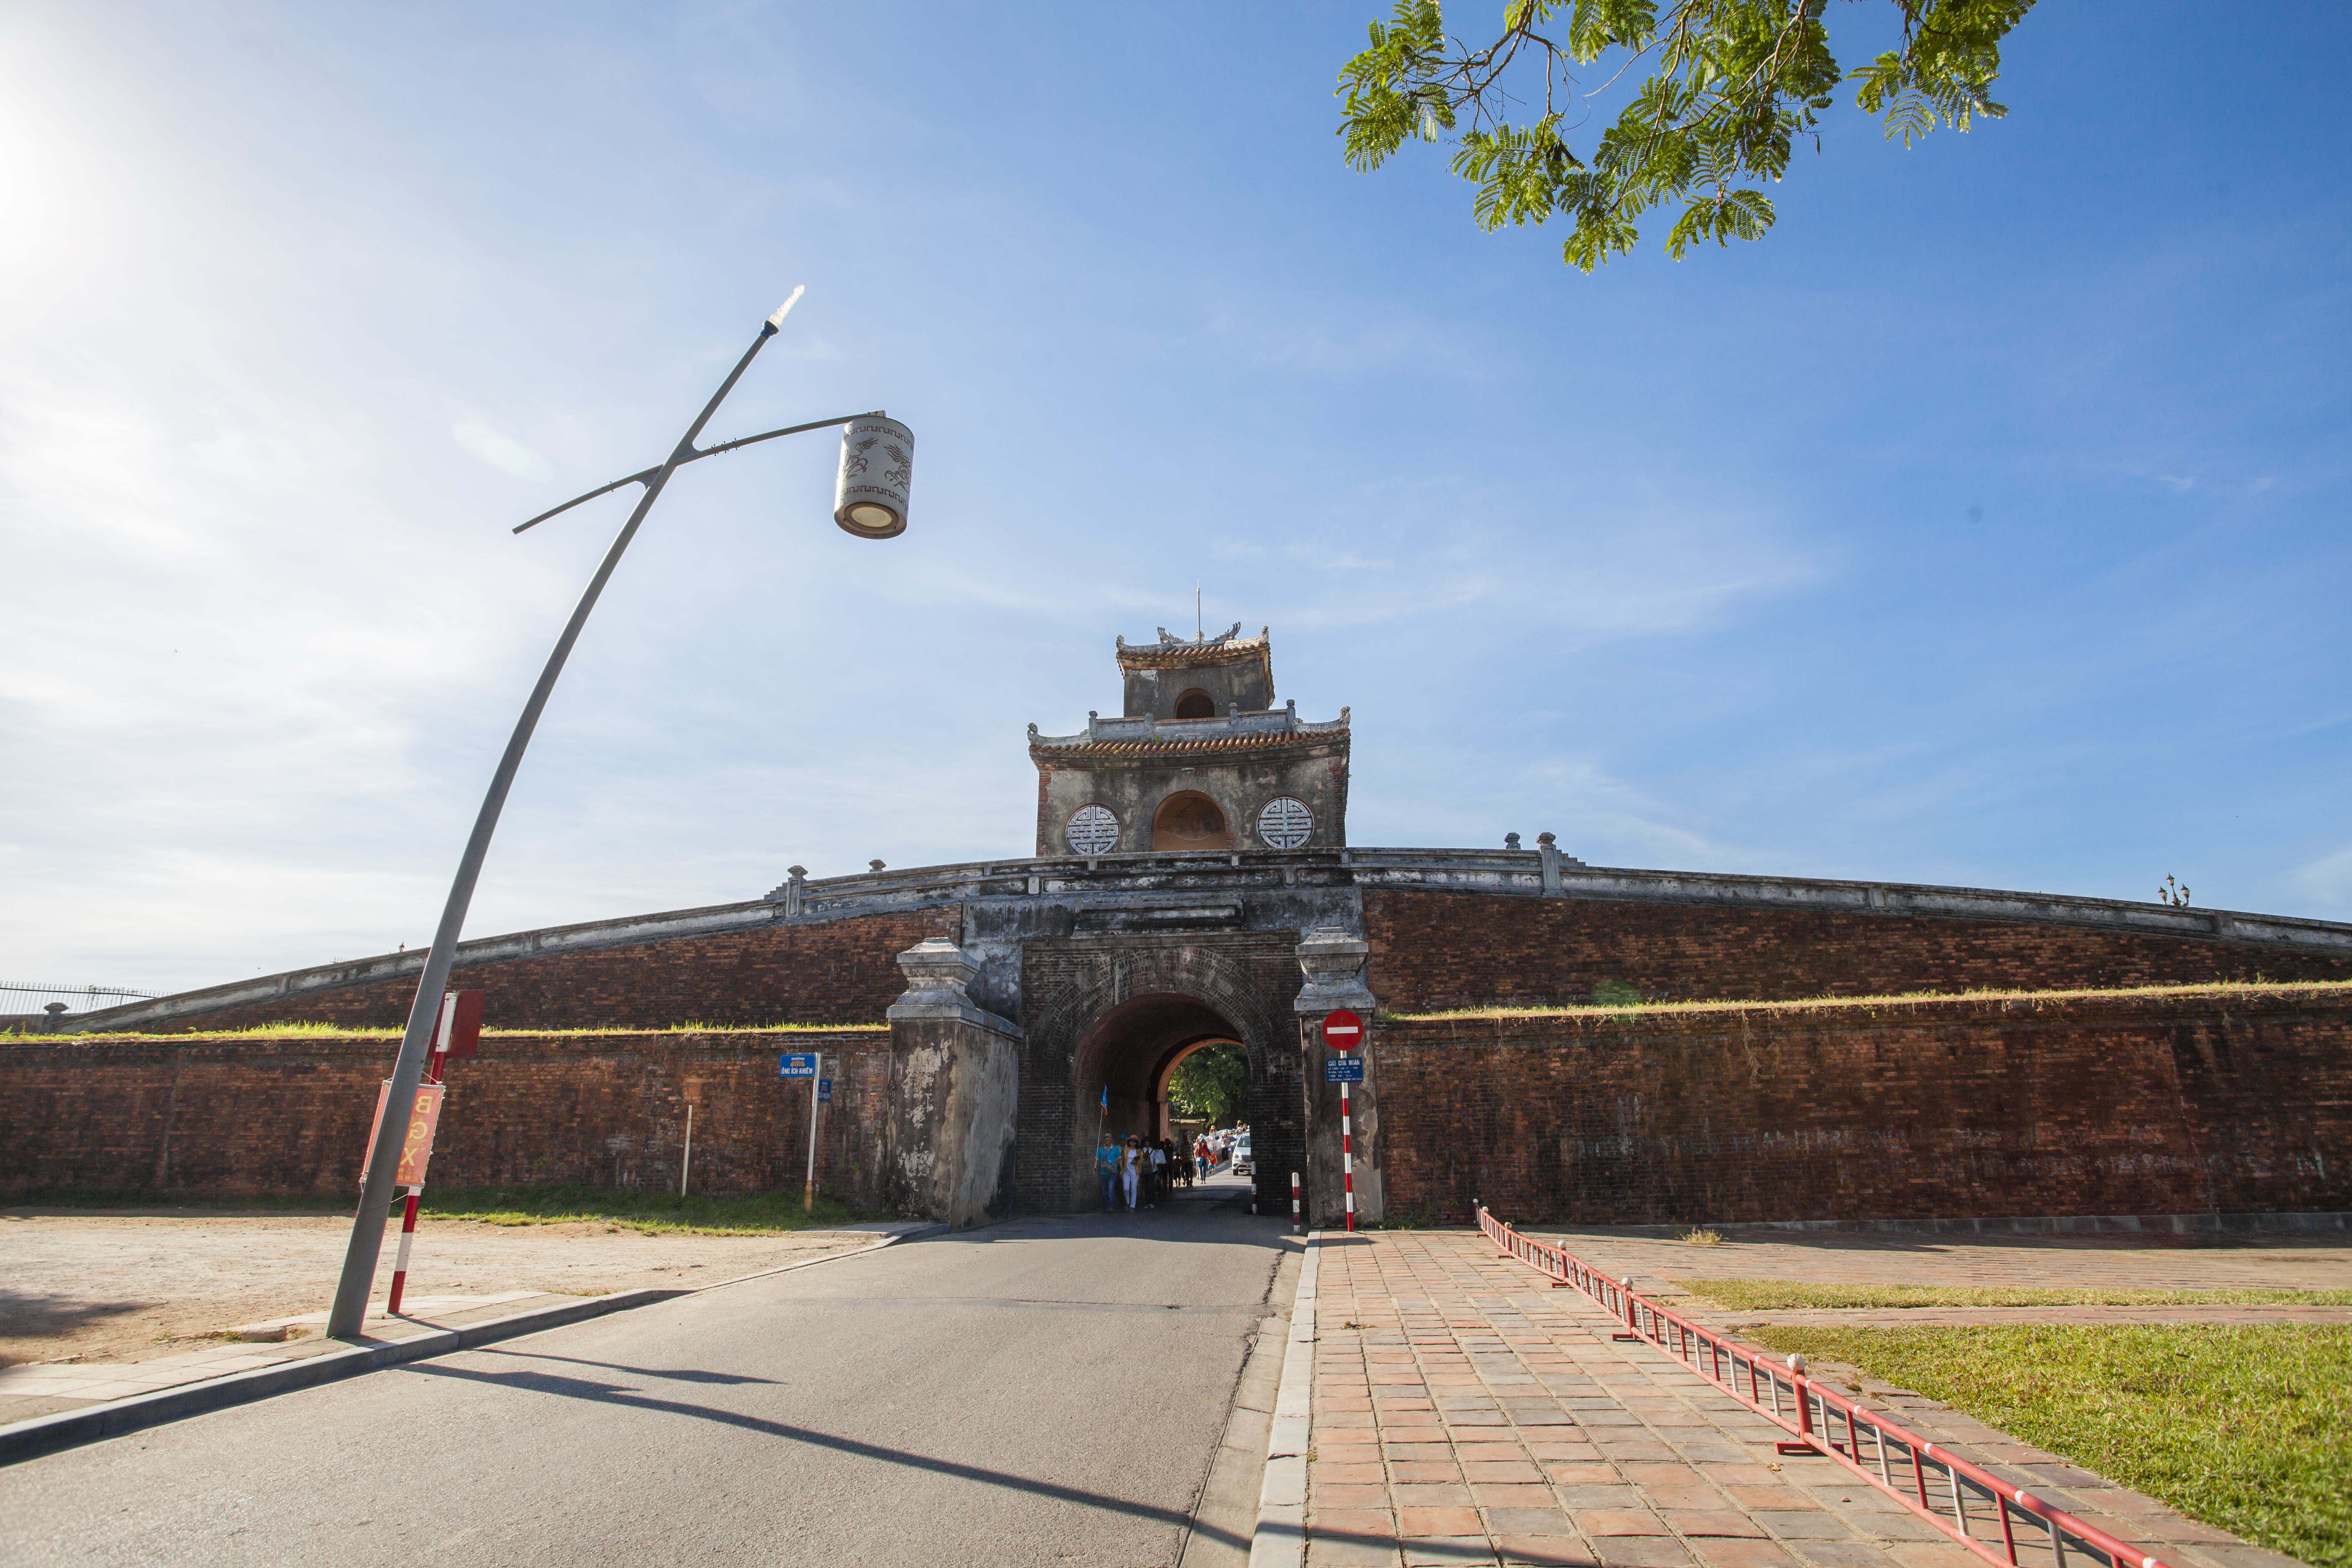
green, art, vietnam, sky, asia, asian, red, blue, city, place, tourist, park, square, flagpole, wall, palace, morning, mausoleum, sunset, river, boat, greetings, lanterns, landmark, cloud, road, tree, fixed link, tourism, landscape, fortification